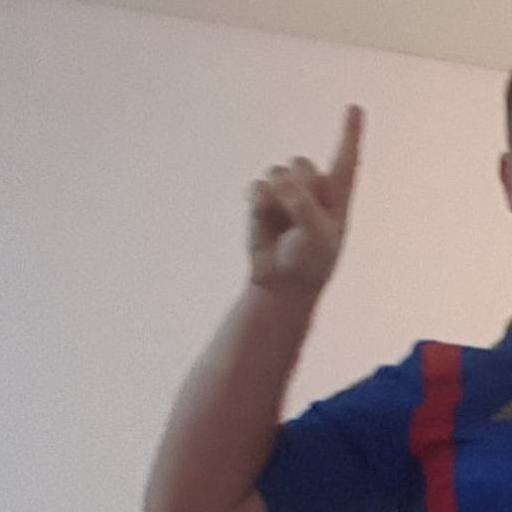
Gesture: one